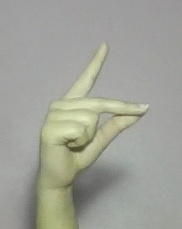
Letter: ta